Revelation 21

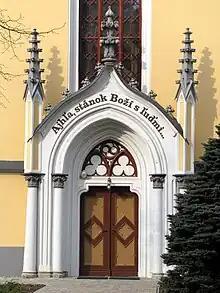
Revelation 21:3 quoted on a church in Slovakia: "Behold! God's dwelling-place is among the people…"

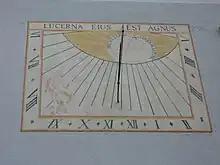
Sundial in Kirchberg am Walde quoting Rev 21:23: "the Lamb is its lamp."

The Nonconformist minister Alexander Maclaren interprets "a new heaven and a new earth" as meaning "a renovated condition of humanity" and suggests that "and the sea is no more" is "probably ... to be taken in a symbolic sense, as shadowing forth the absence of unruly power, of mysterious and hostile forces, of estranging gulfs of separation". Referring to the island of Patmos where the writer experienced his vision, Maclaren continues, "The sad and solitary and estranging ocean that raged around his little rock sanctuary has passed away for ever".